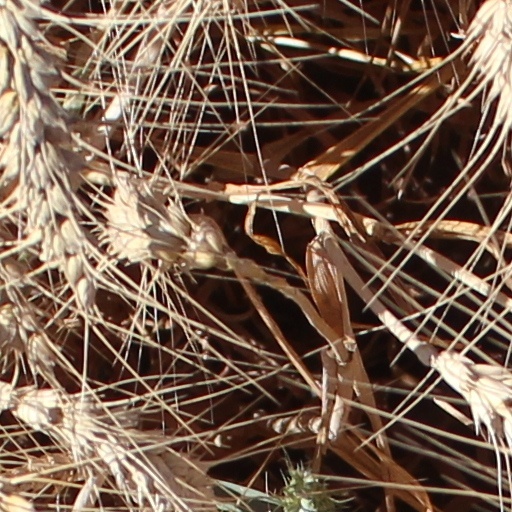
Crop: wheat